RFA Fort Victoria

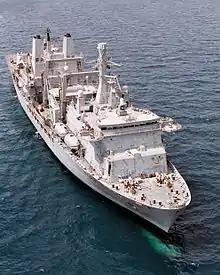
"Fort Victoria" in 2003 (Note: lifeboats painted grey for Operation Telic)

"Fort Victoria" was adopted by the Metropolitan Borough of Barnsley and has been affiliated with the borough for over ten years. A battle ensign was presented to the borough in 2003 following the vessel's participation in military operations in the Persian Gulf. The ensign can be seen in the foyer of Barnsley Town Hall.